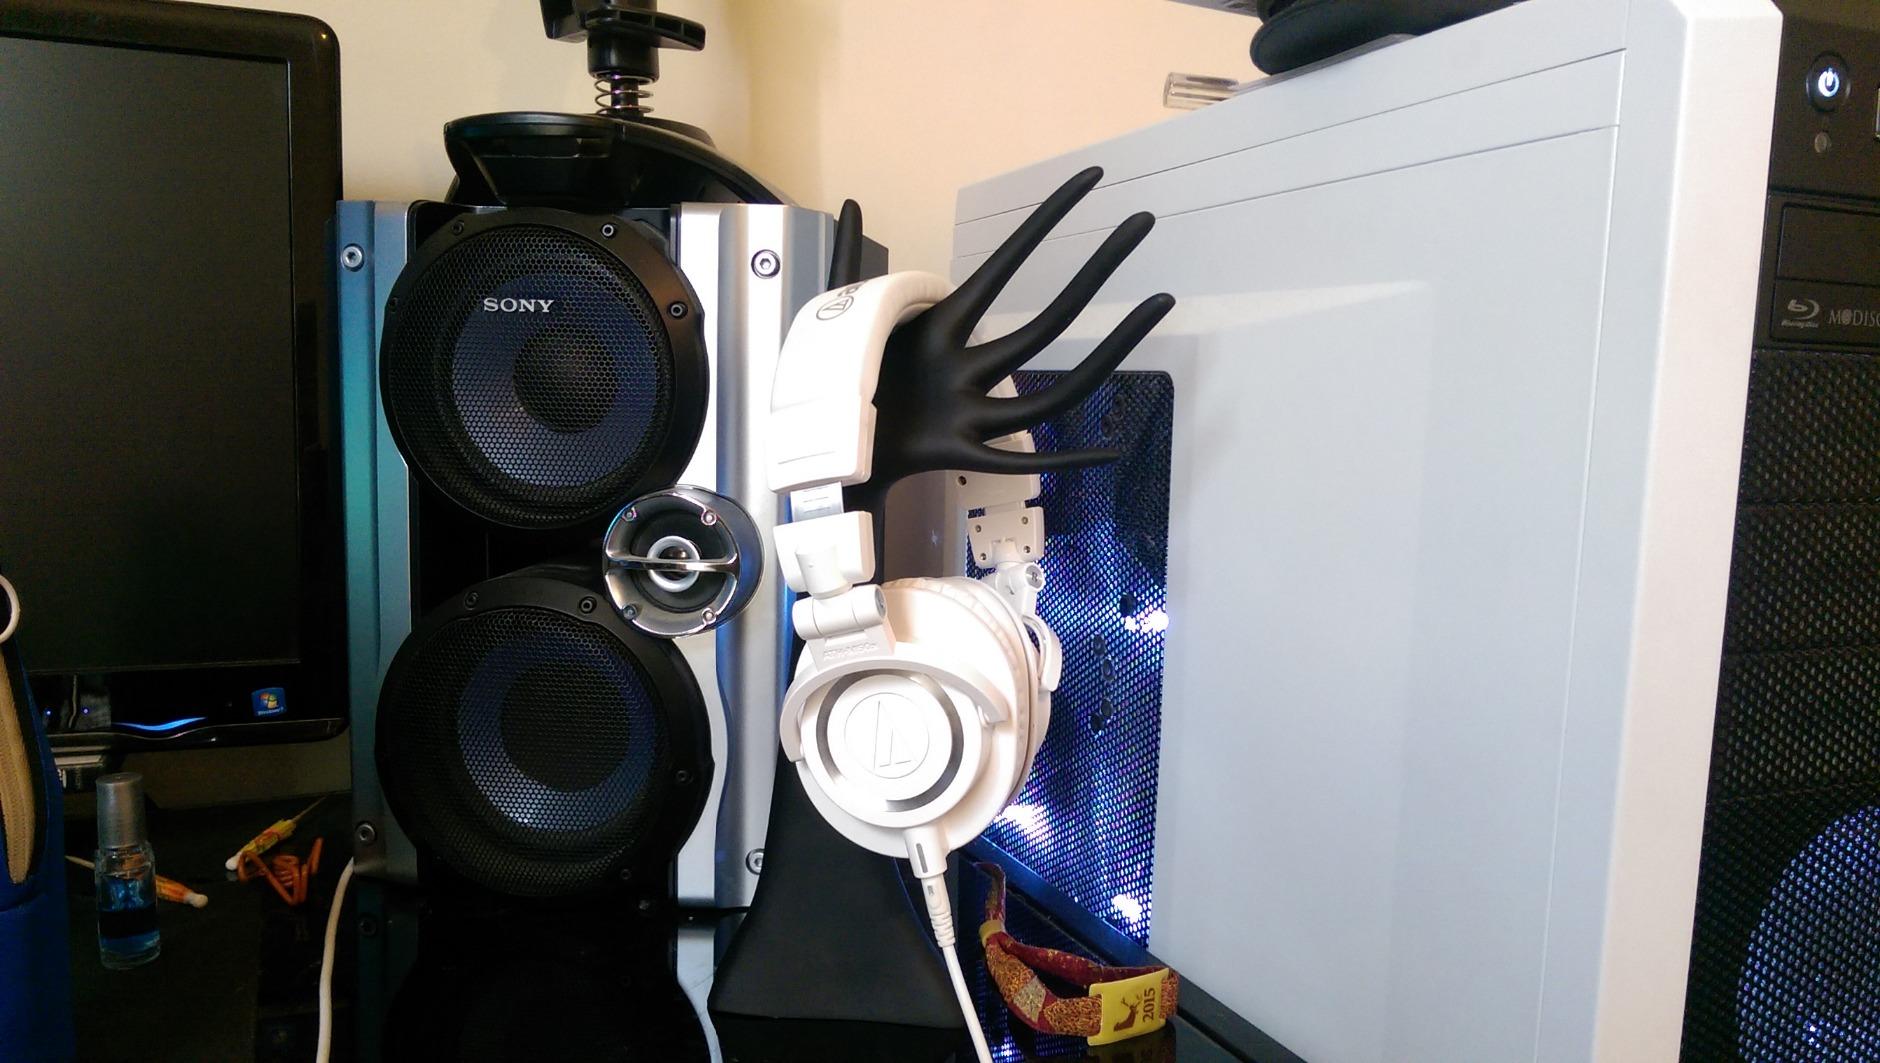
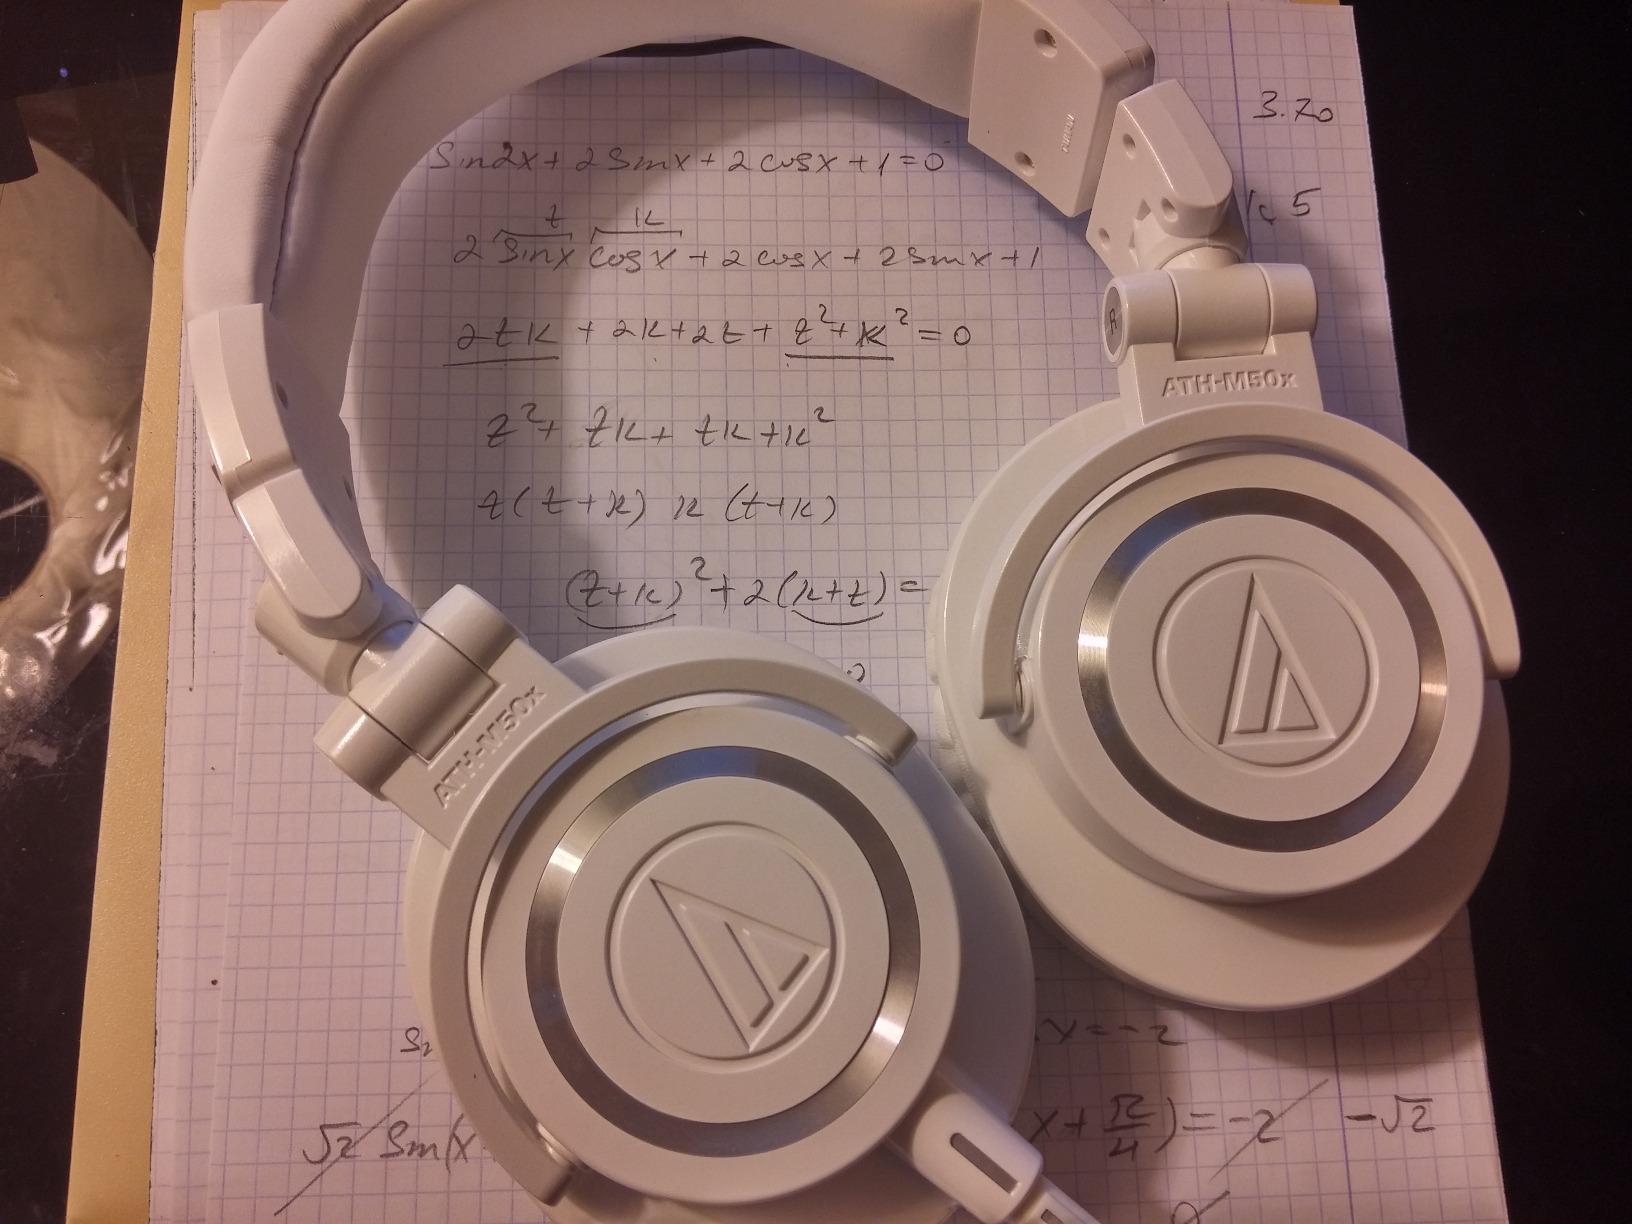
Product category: headphones
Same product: yes